Ukrainian language

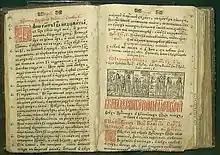
"Lenten Triodion" of Kiev Metropolitan Petro Mohyla, 1646

The era of Kievan Rus ( 880–1240) is the subject of some linguistic controversy, as the language of much of the literature was purely or heavily Old Church Slavonic. Some theorists see an early Ukrainian stage in language development here, calling it Old Ruthenian; others term this era Old East Slavic. Russian theorists tend to amalgamate Rus to the modern nation of Russia, and call this linguistic era Old Russian. However, according to Russian linguist Andrey Zaliznyak (2012), people from the Novgorod Republic did not call themselves "Rus" until the 14th century; earlier Novgorodians reserved the term "Rus" for the Kiev, Pereyaslavl and Chernigov principalities. At the same time as evidenced by contemporary chronicles, the ruling princes and kings of Galicia–Volhynia and Kiev called themselves "people of Rus" (in foreign sources called "Ruthenians"), and Galicia–Volhynia has alternately been called the Principality or Kingdom of Ruthenia.